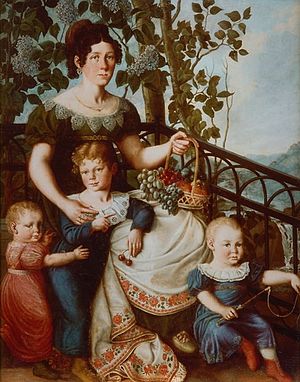
Carl Christian Seydewitz / Værker
Det seydewitzske familiebillede
Carl Christian Seydewitz var en dansk officer og maler